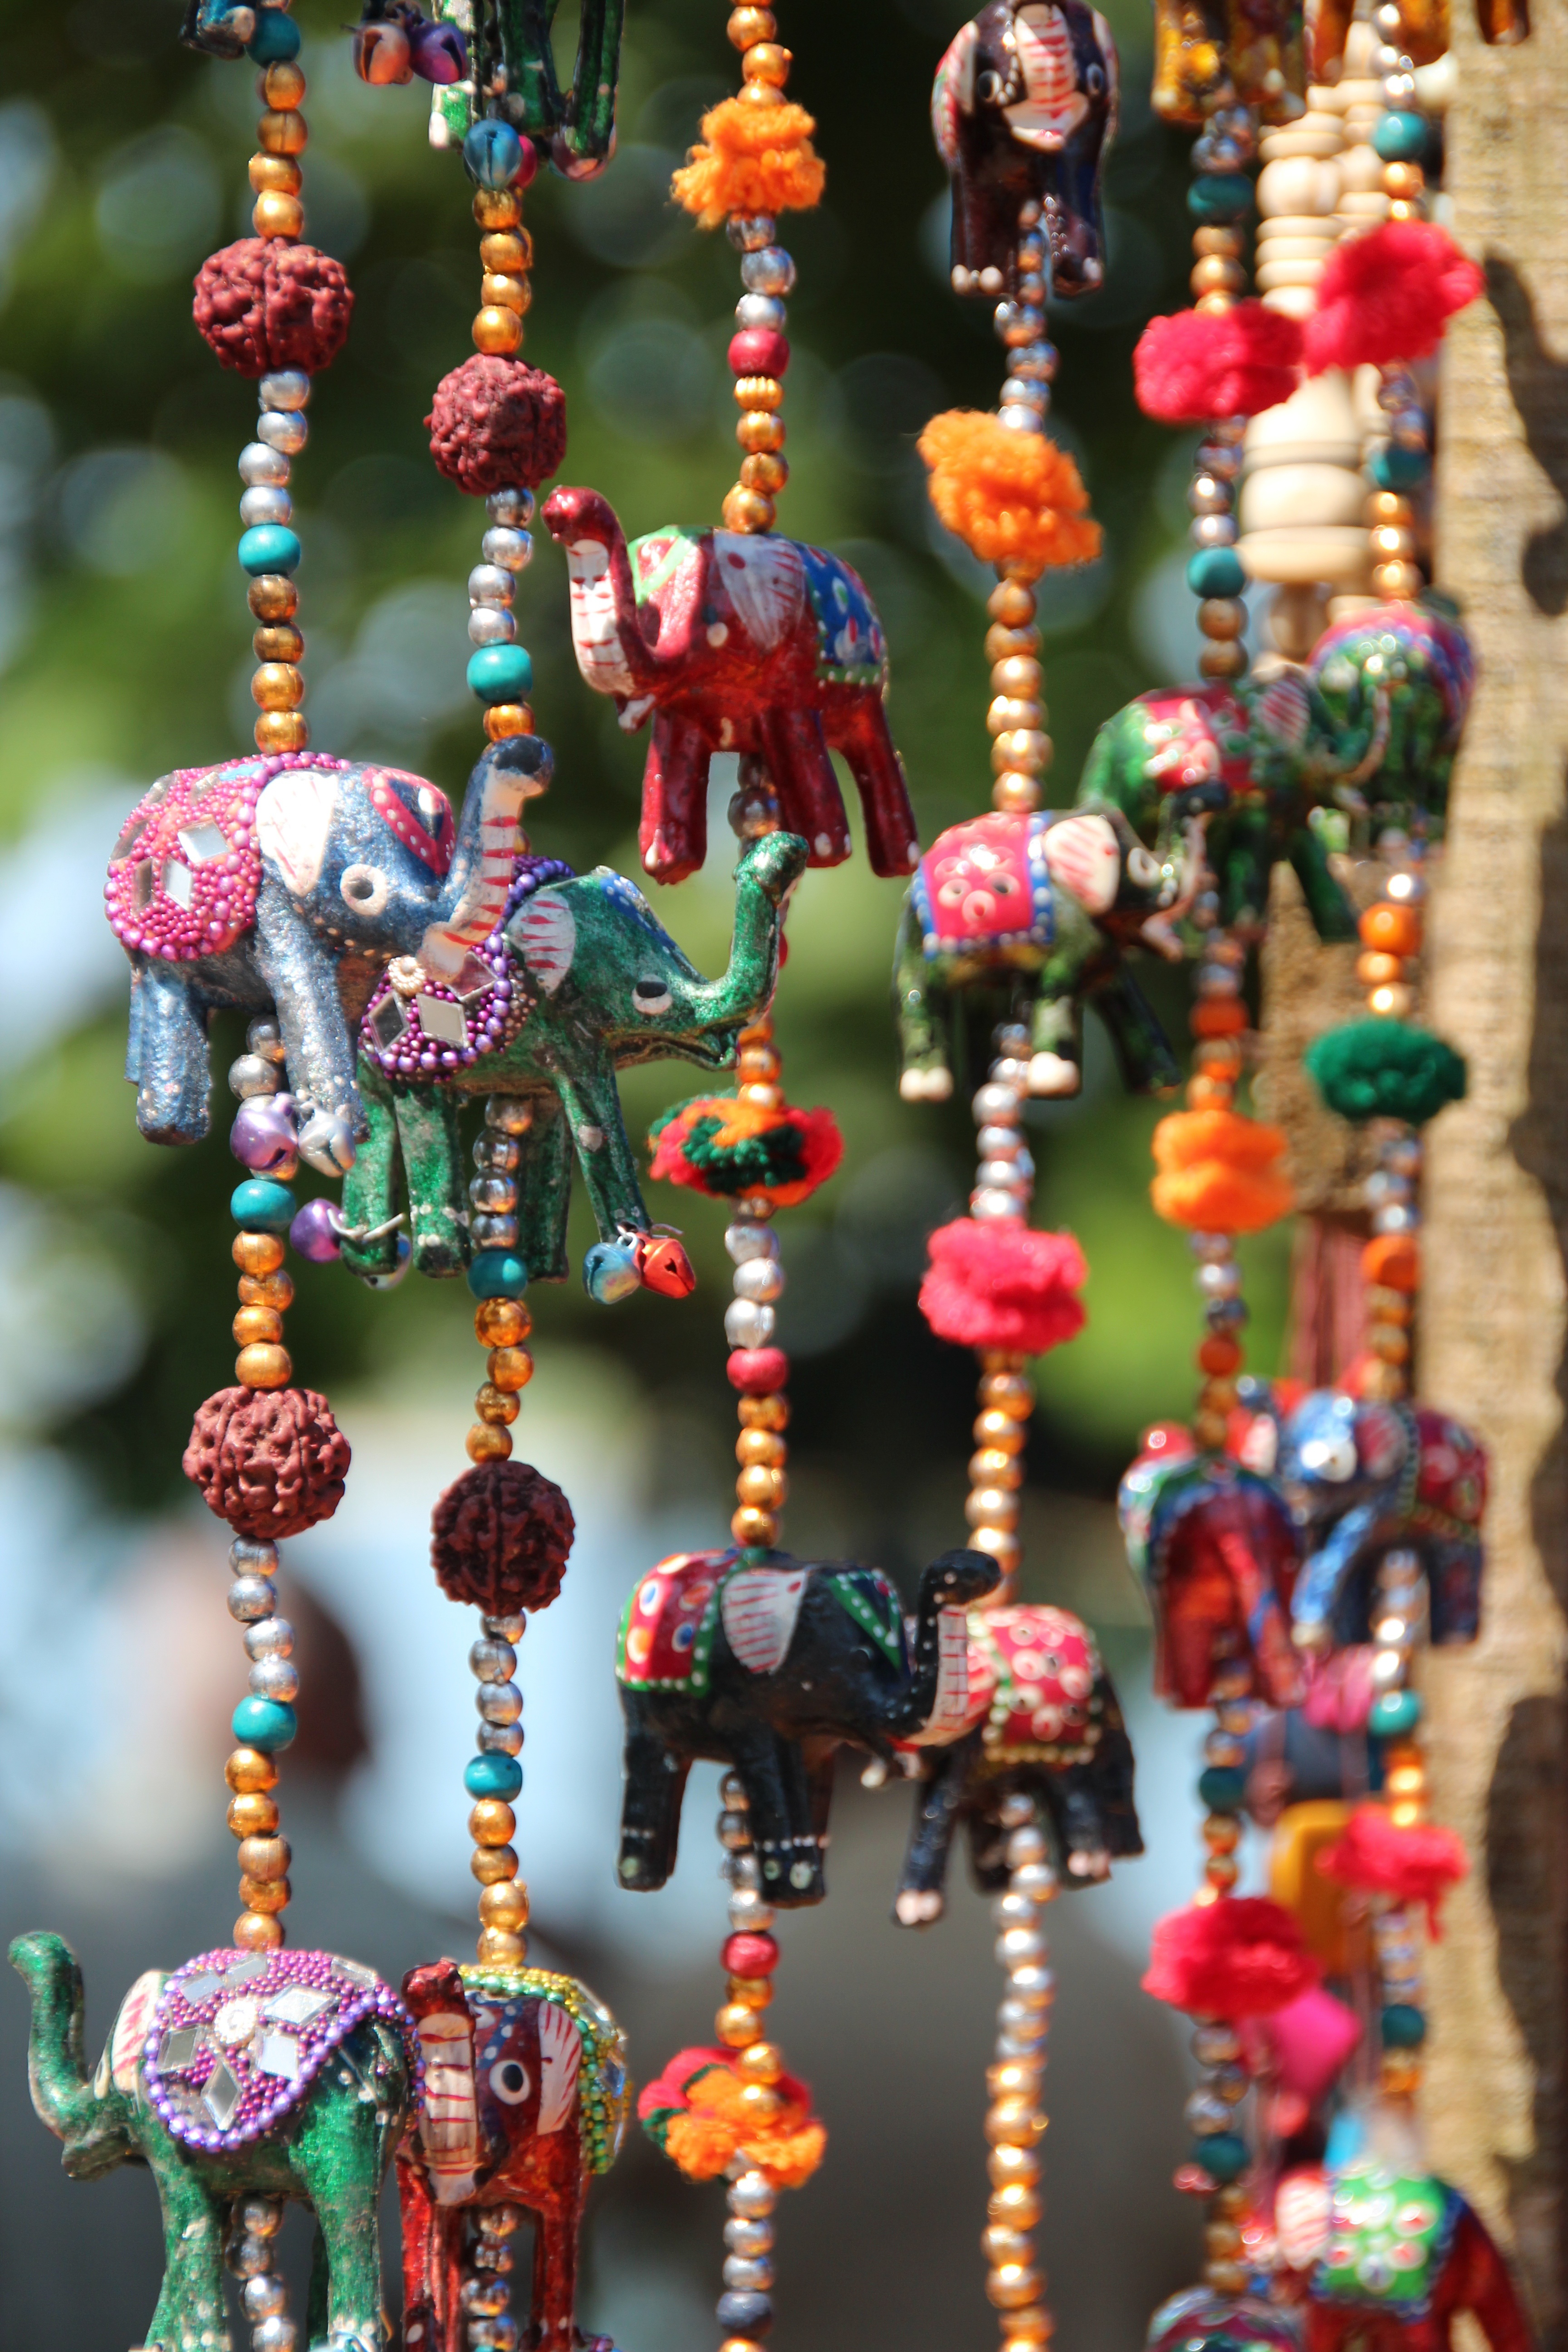
chain, decoration, color, christmas, toy, elephant, deco, art, design, decorate